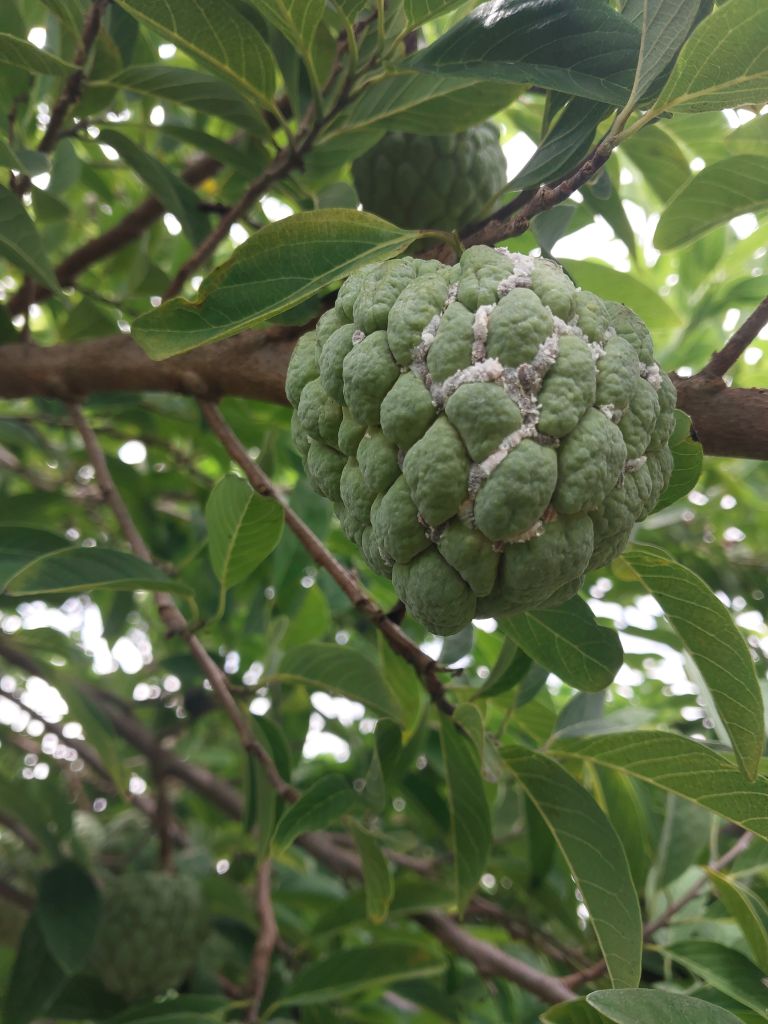
Disease label: Mealy Bug